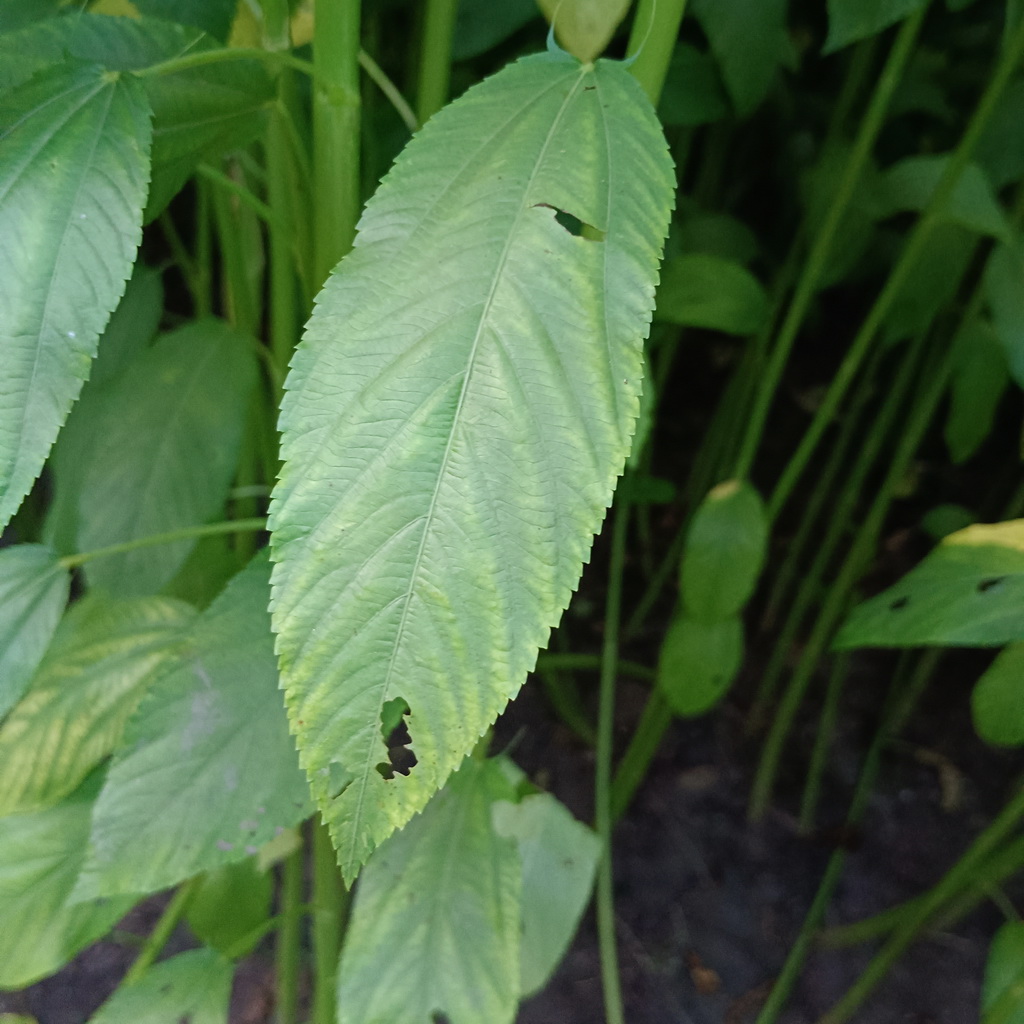
Label: Holed